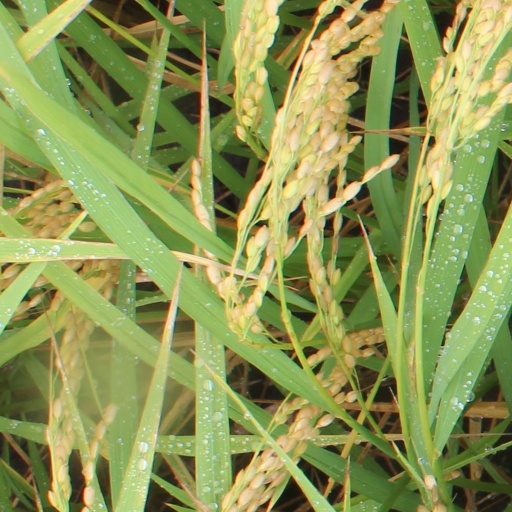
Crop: rice